Mordechai Weingarten

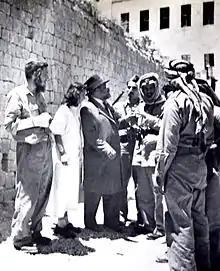
Weingarten and daughter Yehudit negotiating surrender in 1948

On his return to 'New Jerusalem' on June 7 he was put under house arrest. Despite this, on July 9, he was chosen to meet Abdullah el Tell, now the Jordanian Military Commander of the Old City, to discuss the release of the prisoners taken in the Jewish Quarter, the burial of bodies left in the Quarter, and the rescue of any Torah scrolls that had survived. On August 17 he appeared before a commission investigating events in the Old City. His evidence was critical of the Haganah's actions, describing "complete confusion during the last week of fighting, with no military effort to maintain contact with the civilians."